Populus

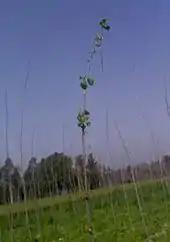
Popular "Populus" variety G48 in Punjab, India

In India, the poplar is grown commercially by farmers, mainly in the Punjab region. Common poplar varieties are: